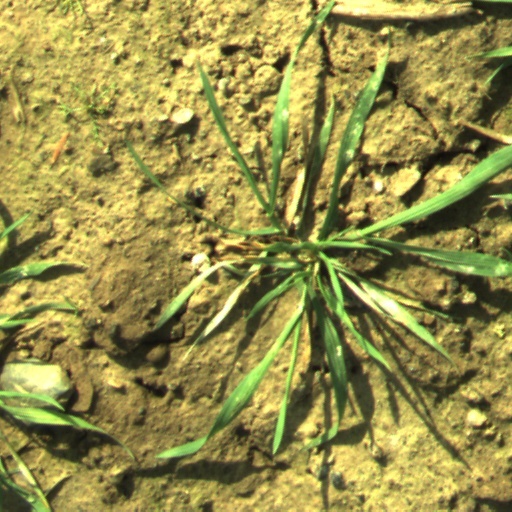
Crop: wheat